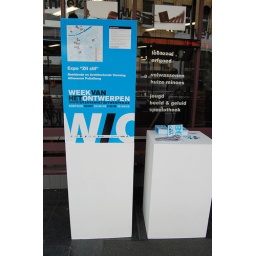
Week van het ontwerpen 2008. Expo: &amp;quot;ZIT STIL&amp;quot;. Installaties in de bibliotheek van Kortrijk door leerlingen van het Atheneum Pottelberg in Kortrijk.